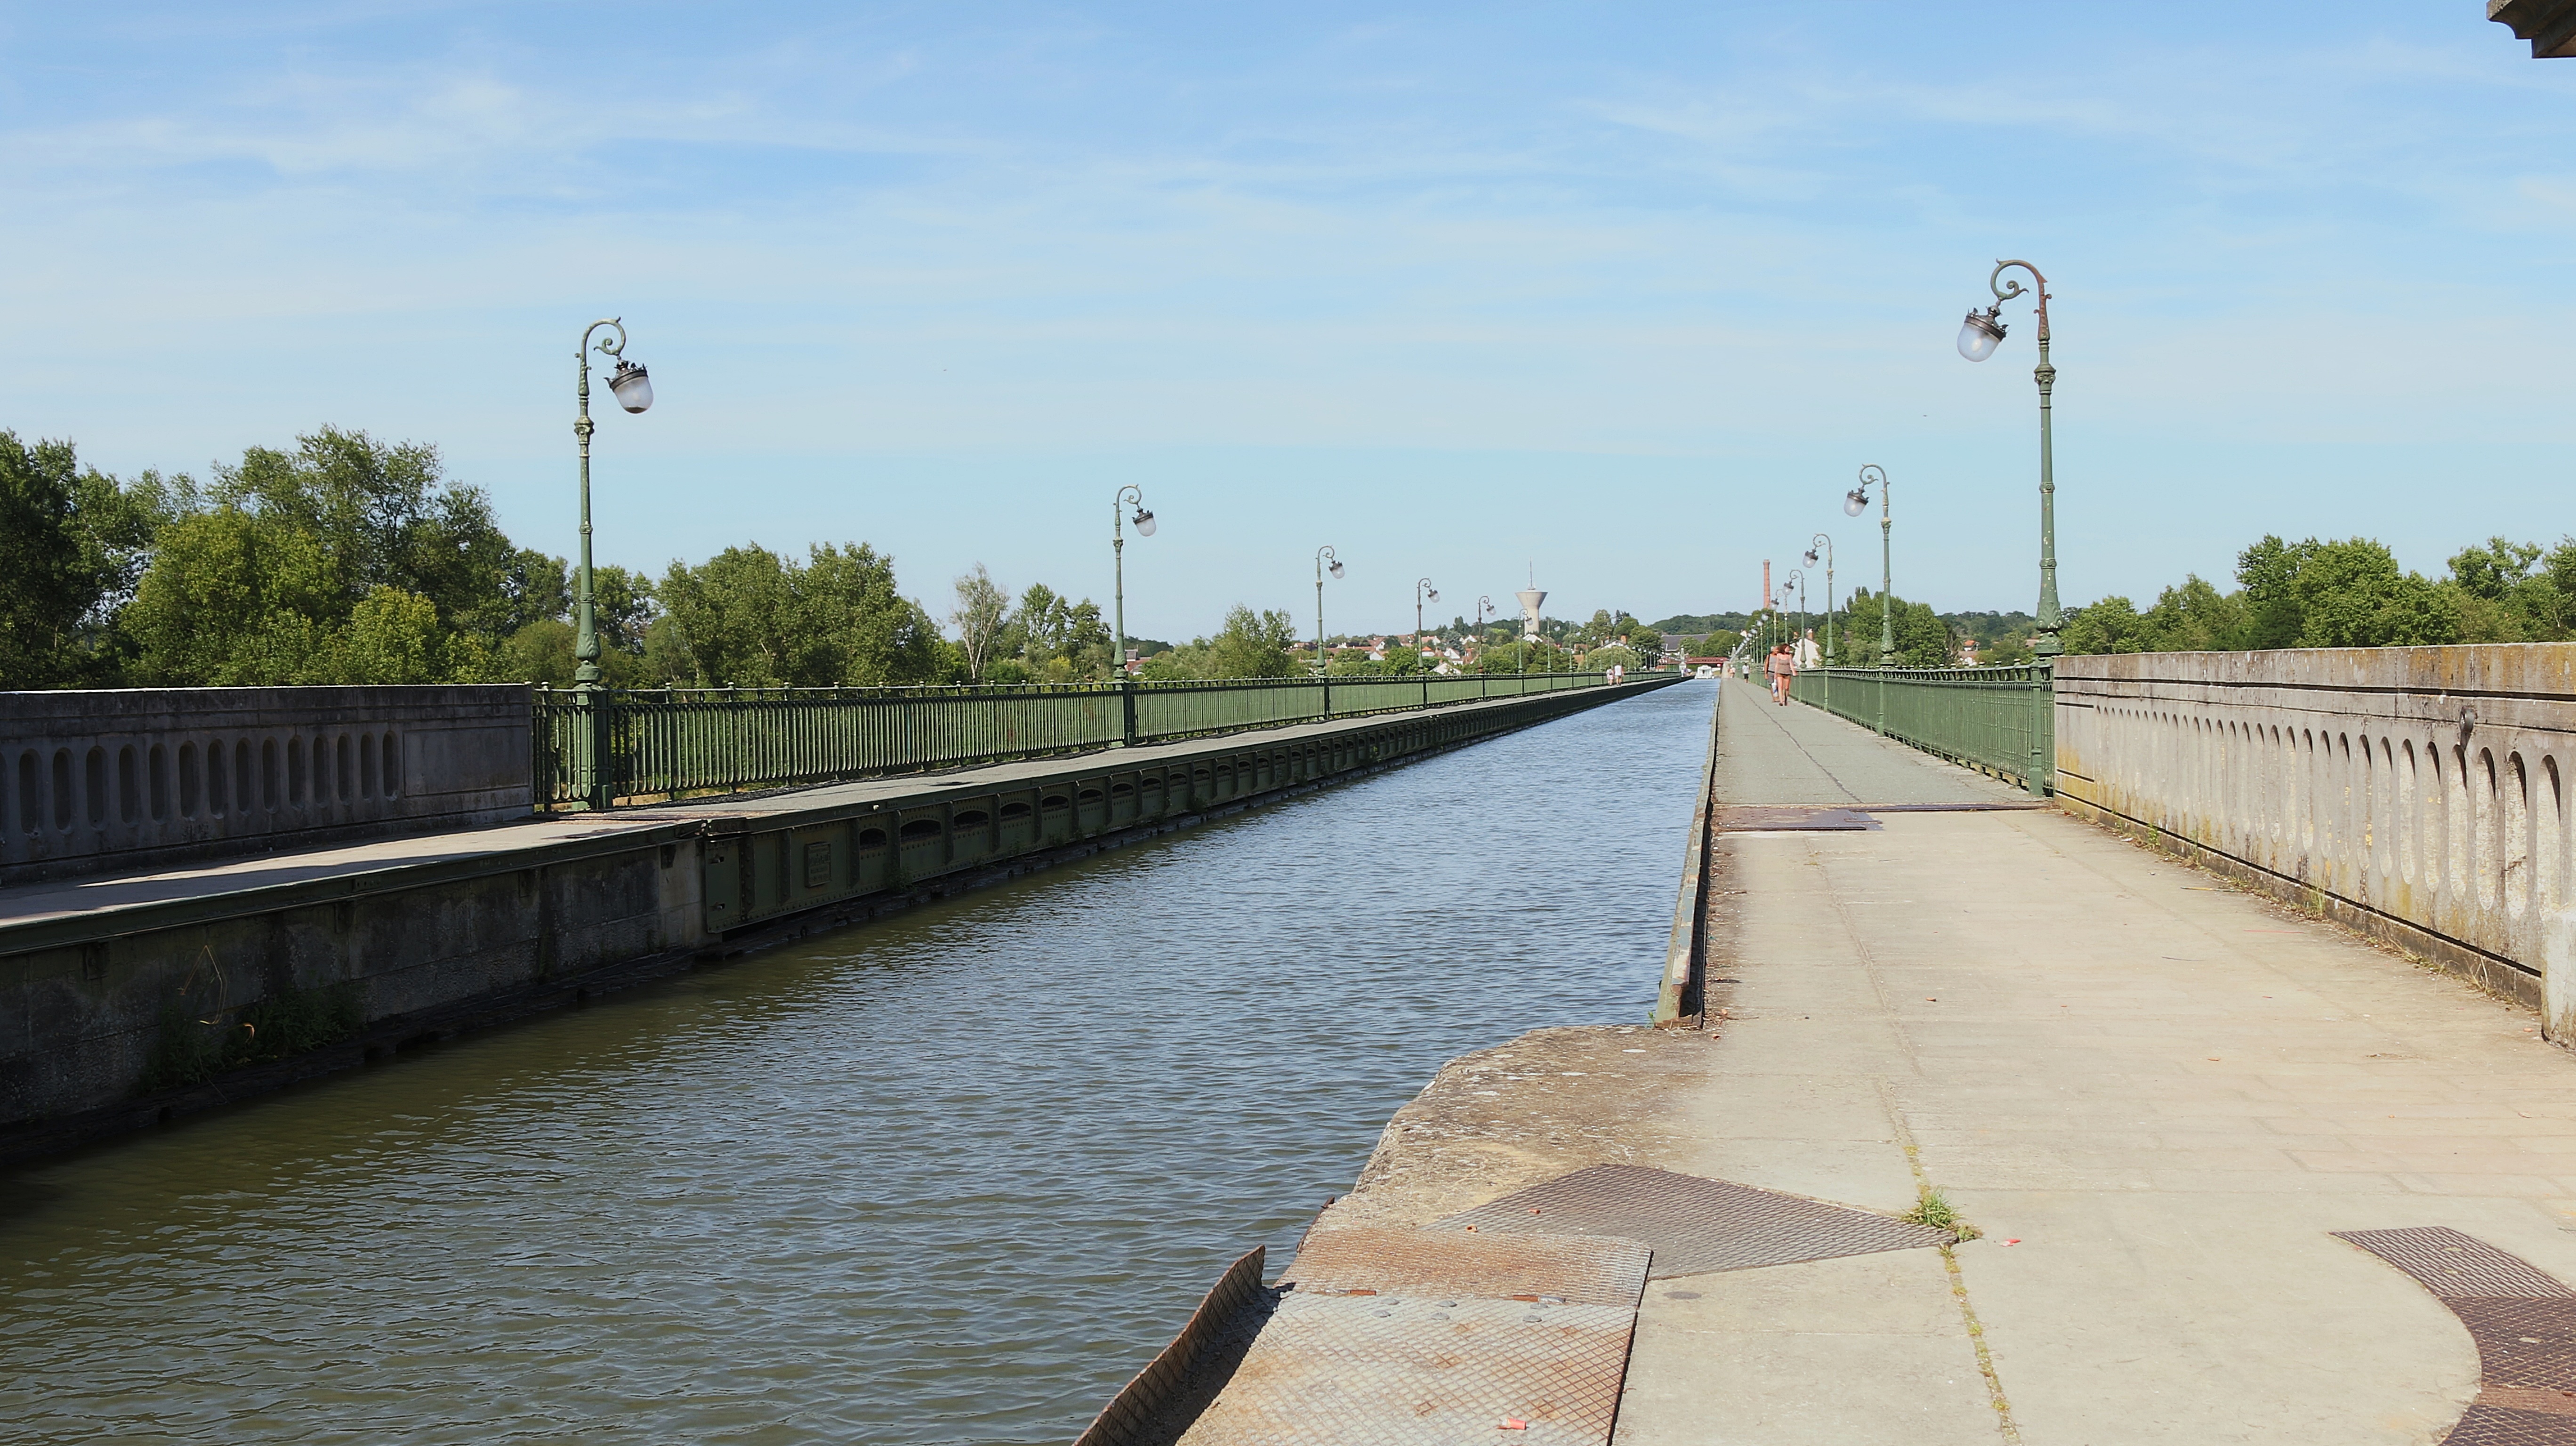
sky, boardwalk, bridge, river, canal, walkway, france, blue, reservoir, waterway, eiffel, navigation, channel, burgundy, landform, water courses, aqueduct, channels, country of the loire, nonbuilding structure, briare, gustave